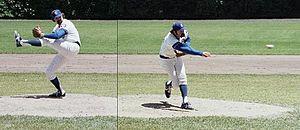
Richard William « Dick » Tidrow est un ancien lanceur droitier de la Ligue majeure de baseball. Il évolue de 1972 à 1984, surtout comme lanceur de relève mais aussi comme lanceur partant pendant quelques saisons. Il joue 6 années pour les Yankees de New York, avec qui il remporte les Séries mondiales de 1977 et 1978, avant de s'illustrer comme releveur chez les Cubs de Chicago.